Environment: real
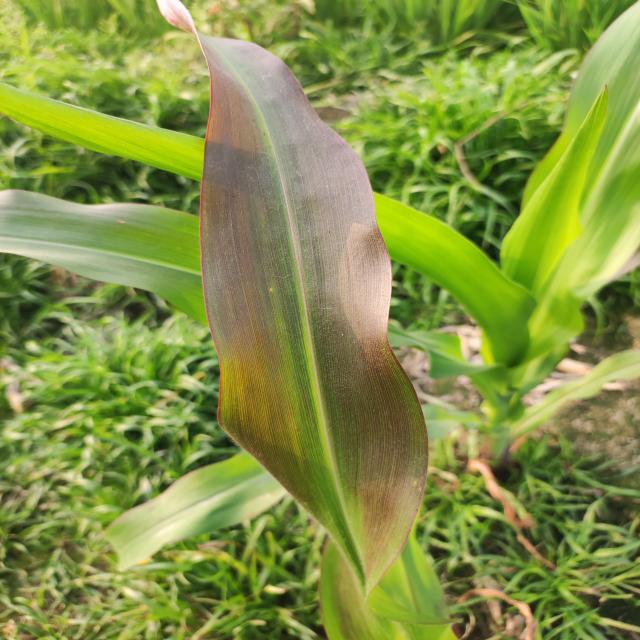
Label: phosphorus_deficiency